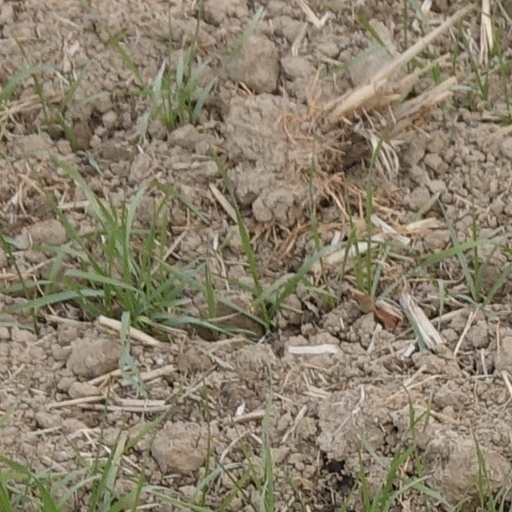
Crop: wheat